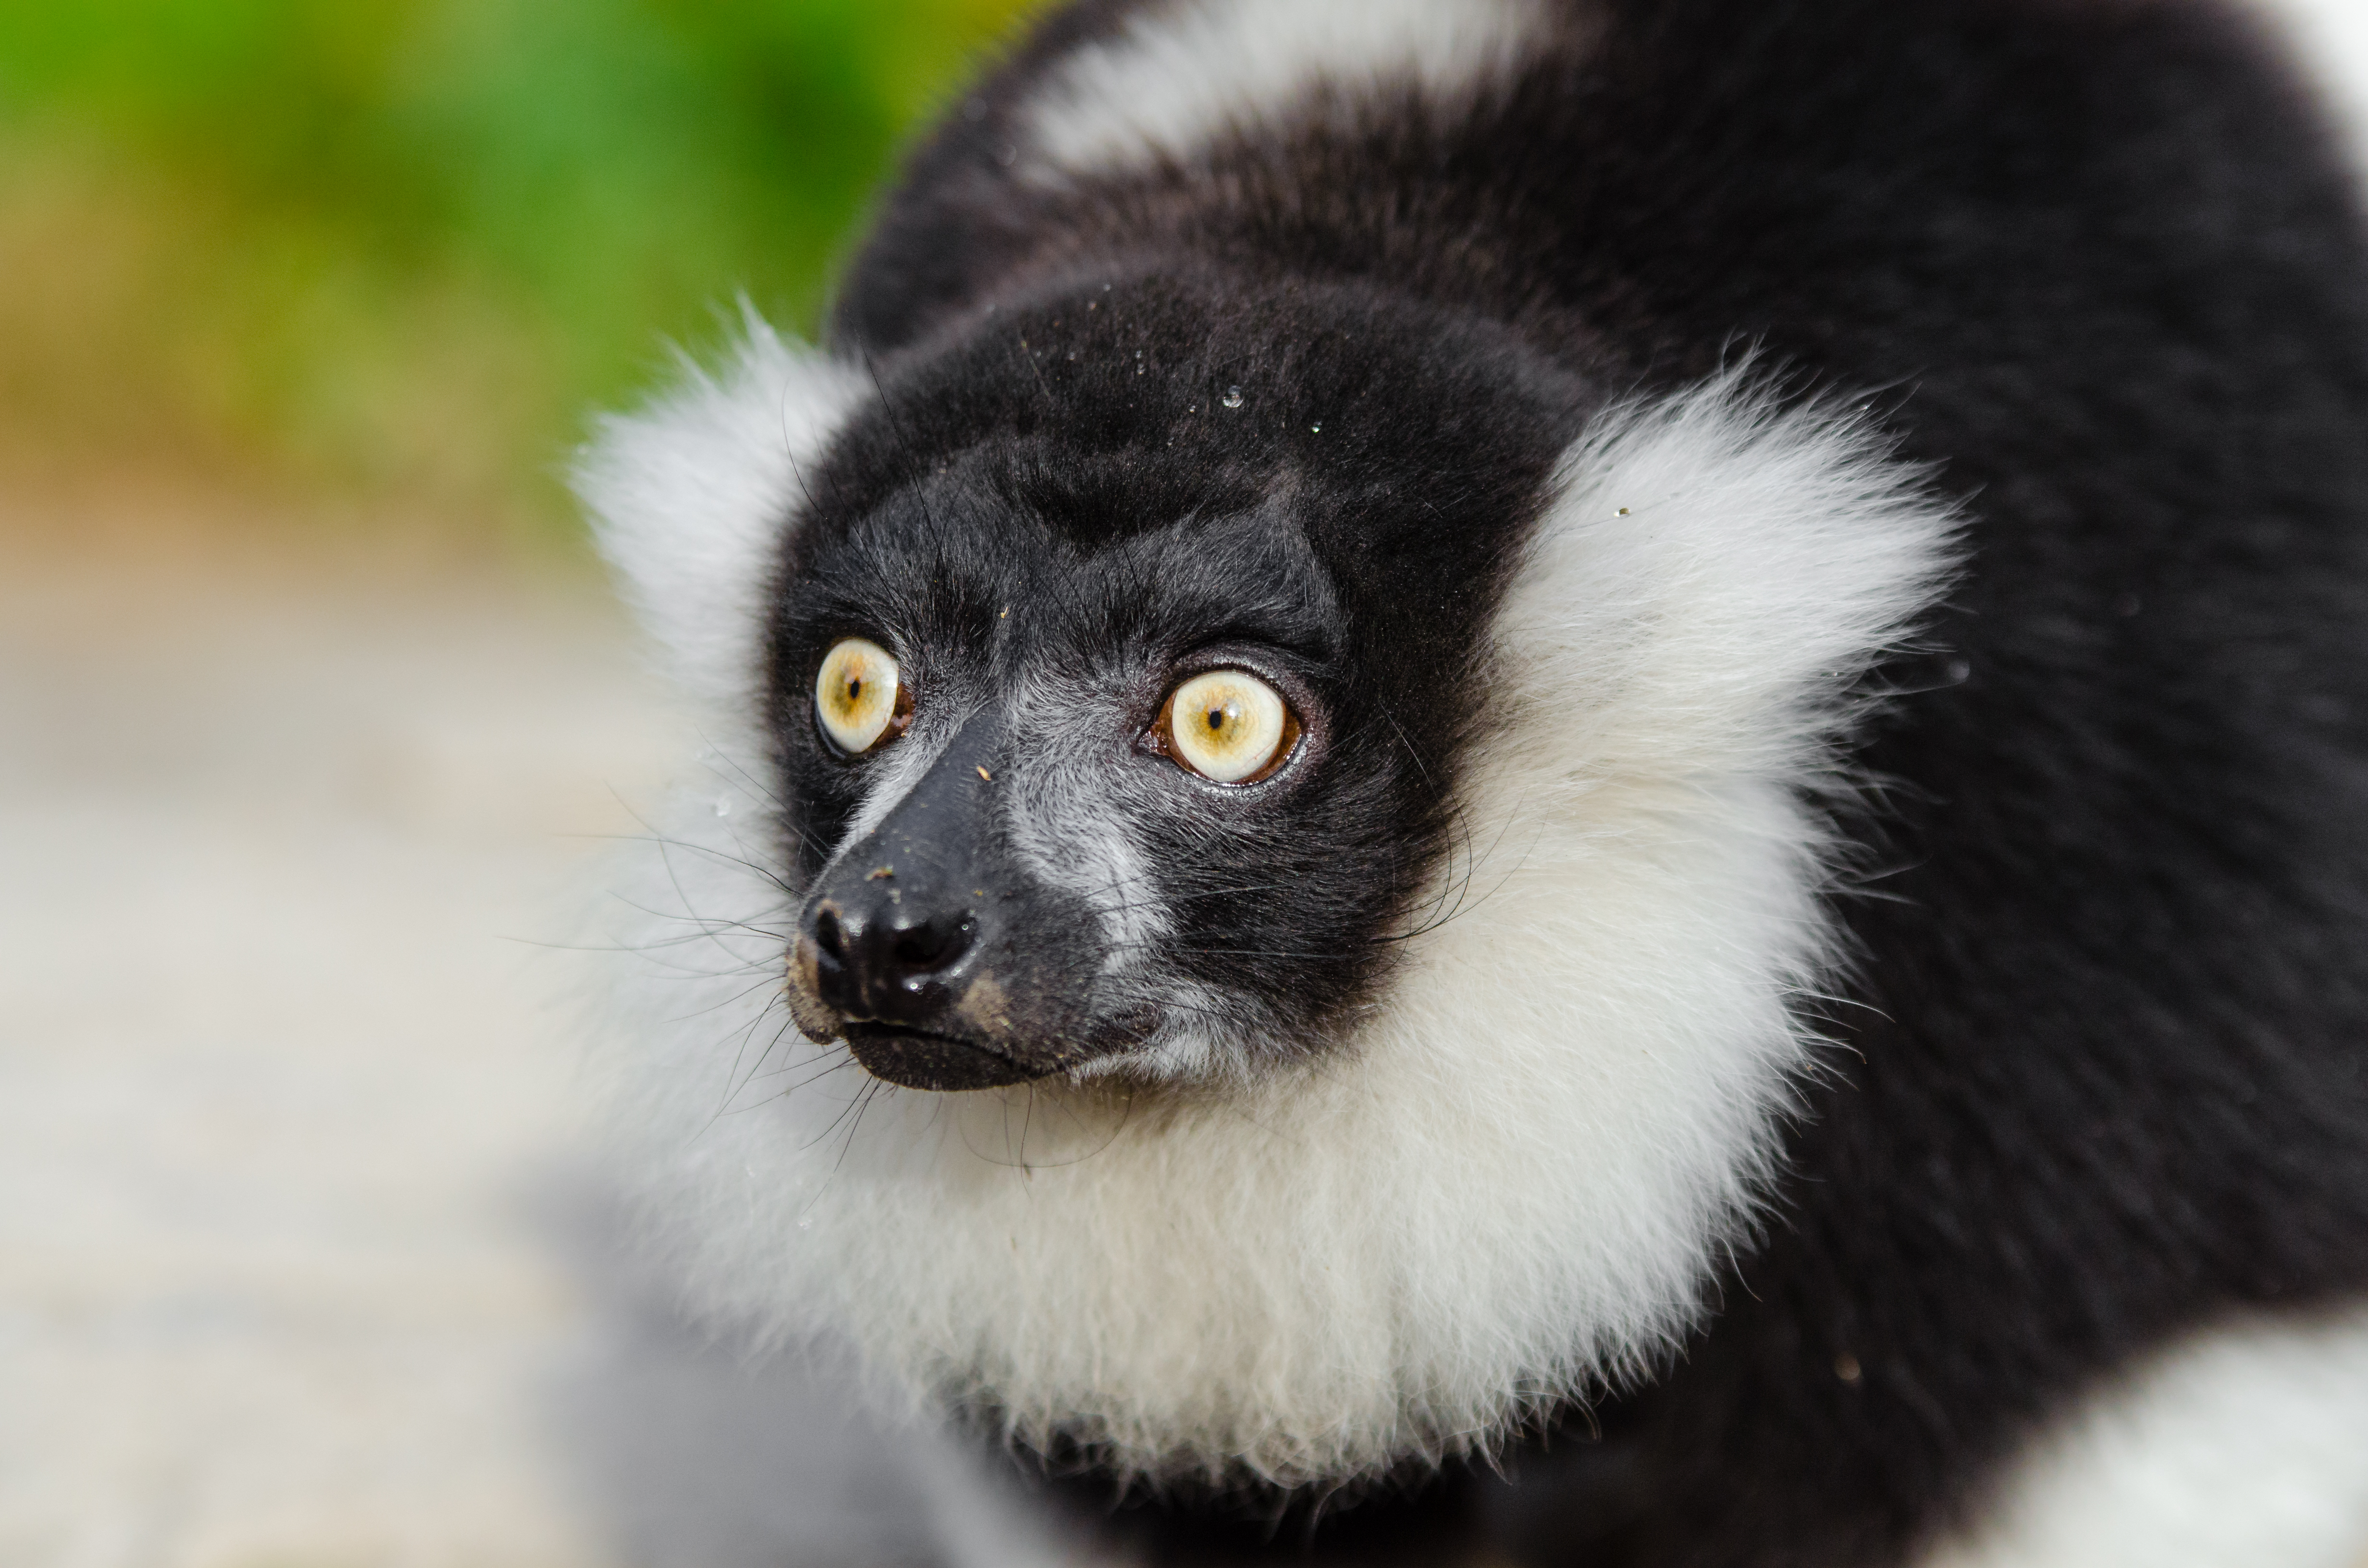
wildlife, mammal, fauna, primate, whiskers, vertebrate, lemur, new world monkey